Christianshavn (DAC ship)

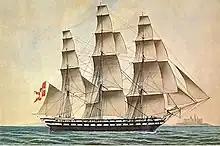
"Frederik VI"

"Frederik VI" was sent to Canton and Manilla on the last DAC expedition. Captain , a naval officer, was appointed as captain of the ship on her last voyage. Richard Bentley served as supercargo on the expedition. It was Bentley's eighth DAC expedition to China. Theodor Emil Ludvigsen, another experienced company trader, was also part of the crew.